Lewis R. Freeman

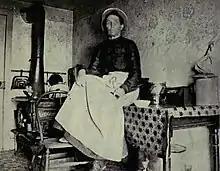
Calamity Jane in her kitchen in Livingston, Montana, when she met Louis R. Freeman in 1901, the meeting described in "Down the Yellowstone"

Freeman was invited to participate in the 1923 United States Geological Survey (USGS) of the Colorado River in Grand Canyon by E. C. LaRue. He had piloted a boat for the 1922 USGS survey of Glen Canyon. Freeman's flamboyant articles about the 1922 trip were a contributing factor to his being invited to participate in the 1923 trip. On the Grand Canyon cruise, Freeman's nickname was "The Gorilla." While portaging their boats at Lava Falls, the trip experienced a stunning up and down rise in river flow. The Colorado river was a mild 9,380 cubic feet per second by 17 September 1923. On 19 September, the river had risen to 98,500 cfs, and by 24 September, the river was back down to 14,200 cfs. The water began rising after the men had all just turned in for the night. The group, including Freeman, spent a sleepless night and all the next day moving their boats ever farther up the bank at the foot of the rapid. They were ten days late into Diamond Creek, but were otherwise fine. On 13 October 1923, the surveyors connected their level line. In recounting the event, Colorado River historian Otis R. Marston noted the boats were beached and the recorder worked on Burchard's readings, as all hands